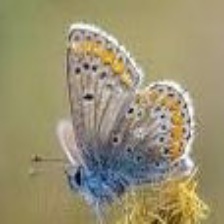
Species: BROWN ARGUS
Butterfly family (ImageNet category): lycaenid_butterfly